Covarrubias Adobe

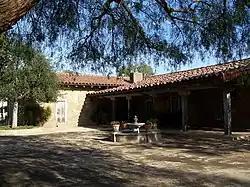
Covarrubias Adobe

The Covarrubias adobe is a California Historical Landmark in Santa Barbara, California. The house is one of the oldest in Santa Barbara, built in 1817. The adobe became a California State Historical Landmark No. 308 on September 12, 1939. The house is also on the Santa Barbara City Landmark. The house is located at 715 Santa Barbara Street. The house is L-shaped with four rooms. The original Spanish tile roof was later replaced.